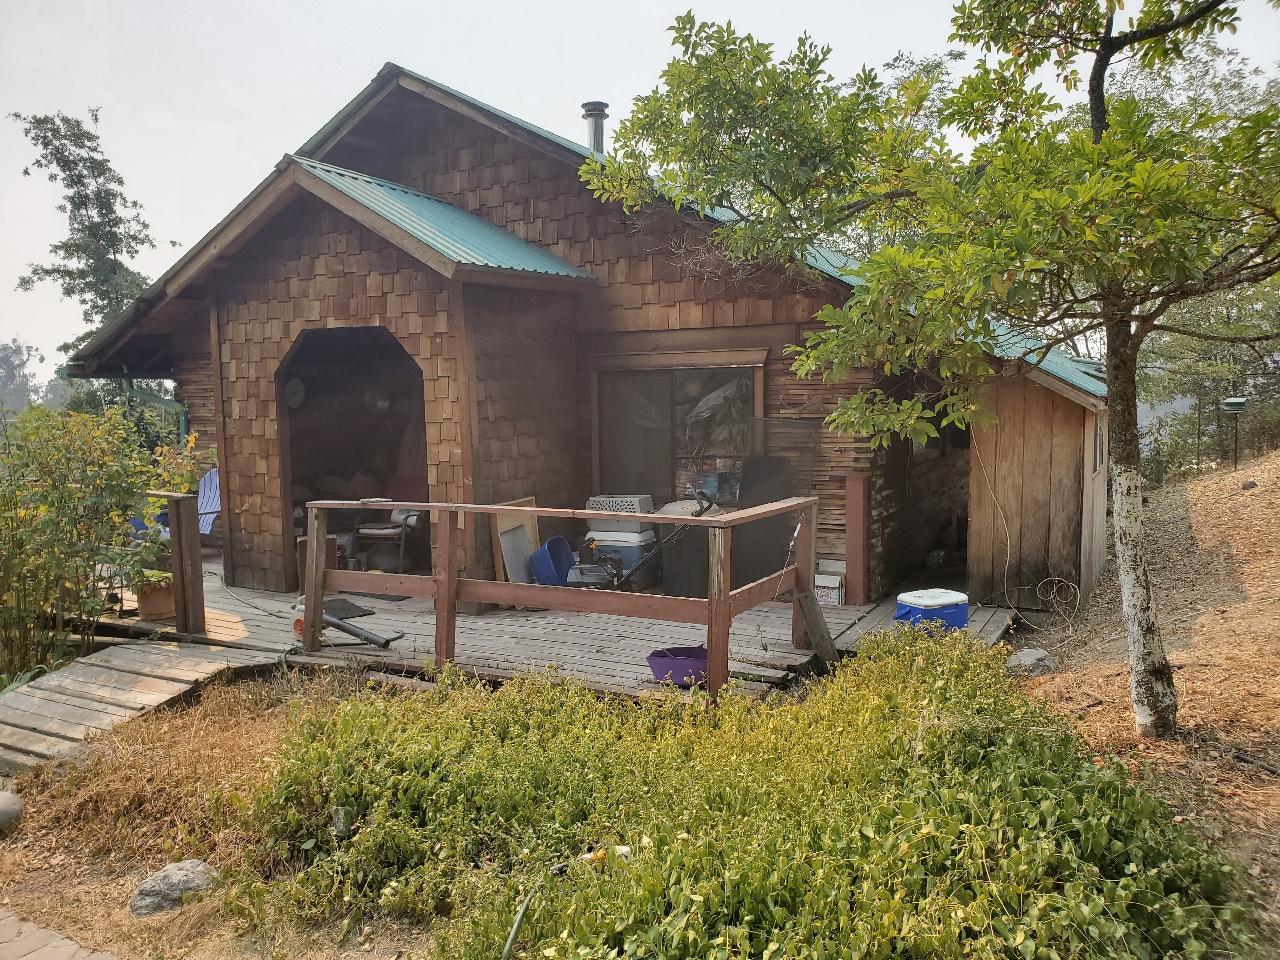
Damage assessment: no_damage